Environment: real
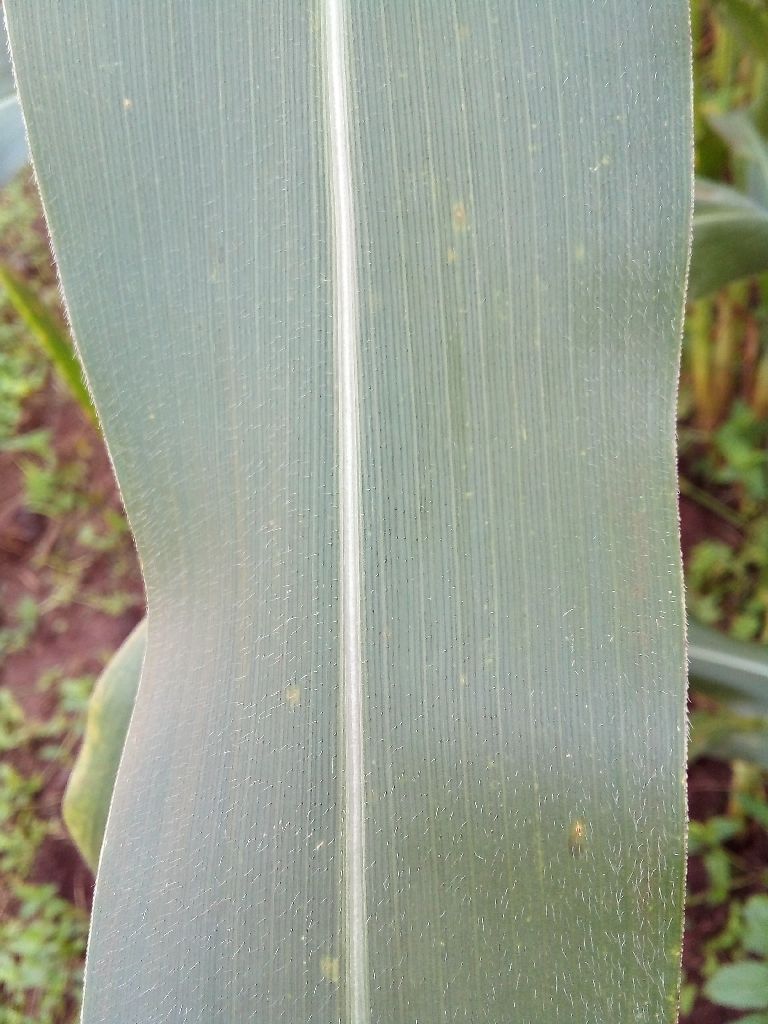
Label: healthy